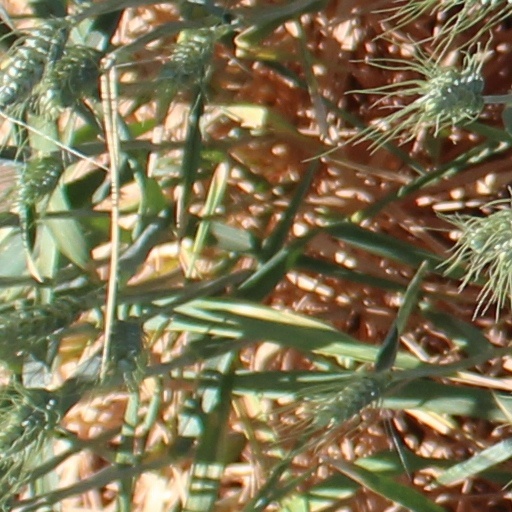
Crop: wheat